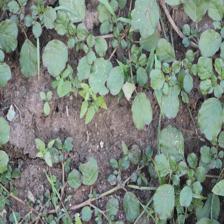
Label: BroadLeafWeed